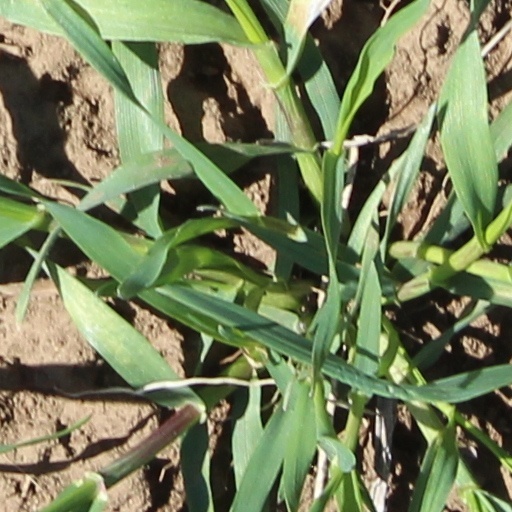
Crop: wheat